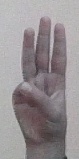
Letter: thaa